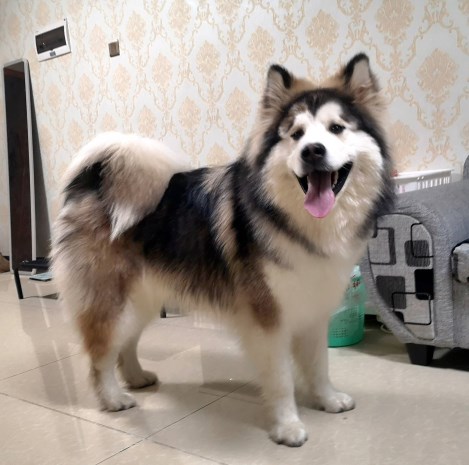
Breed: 1324-n000004-malamute